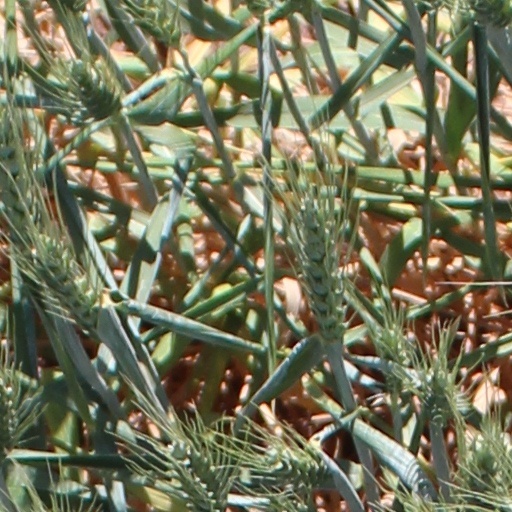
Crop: wheat